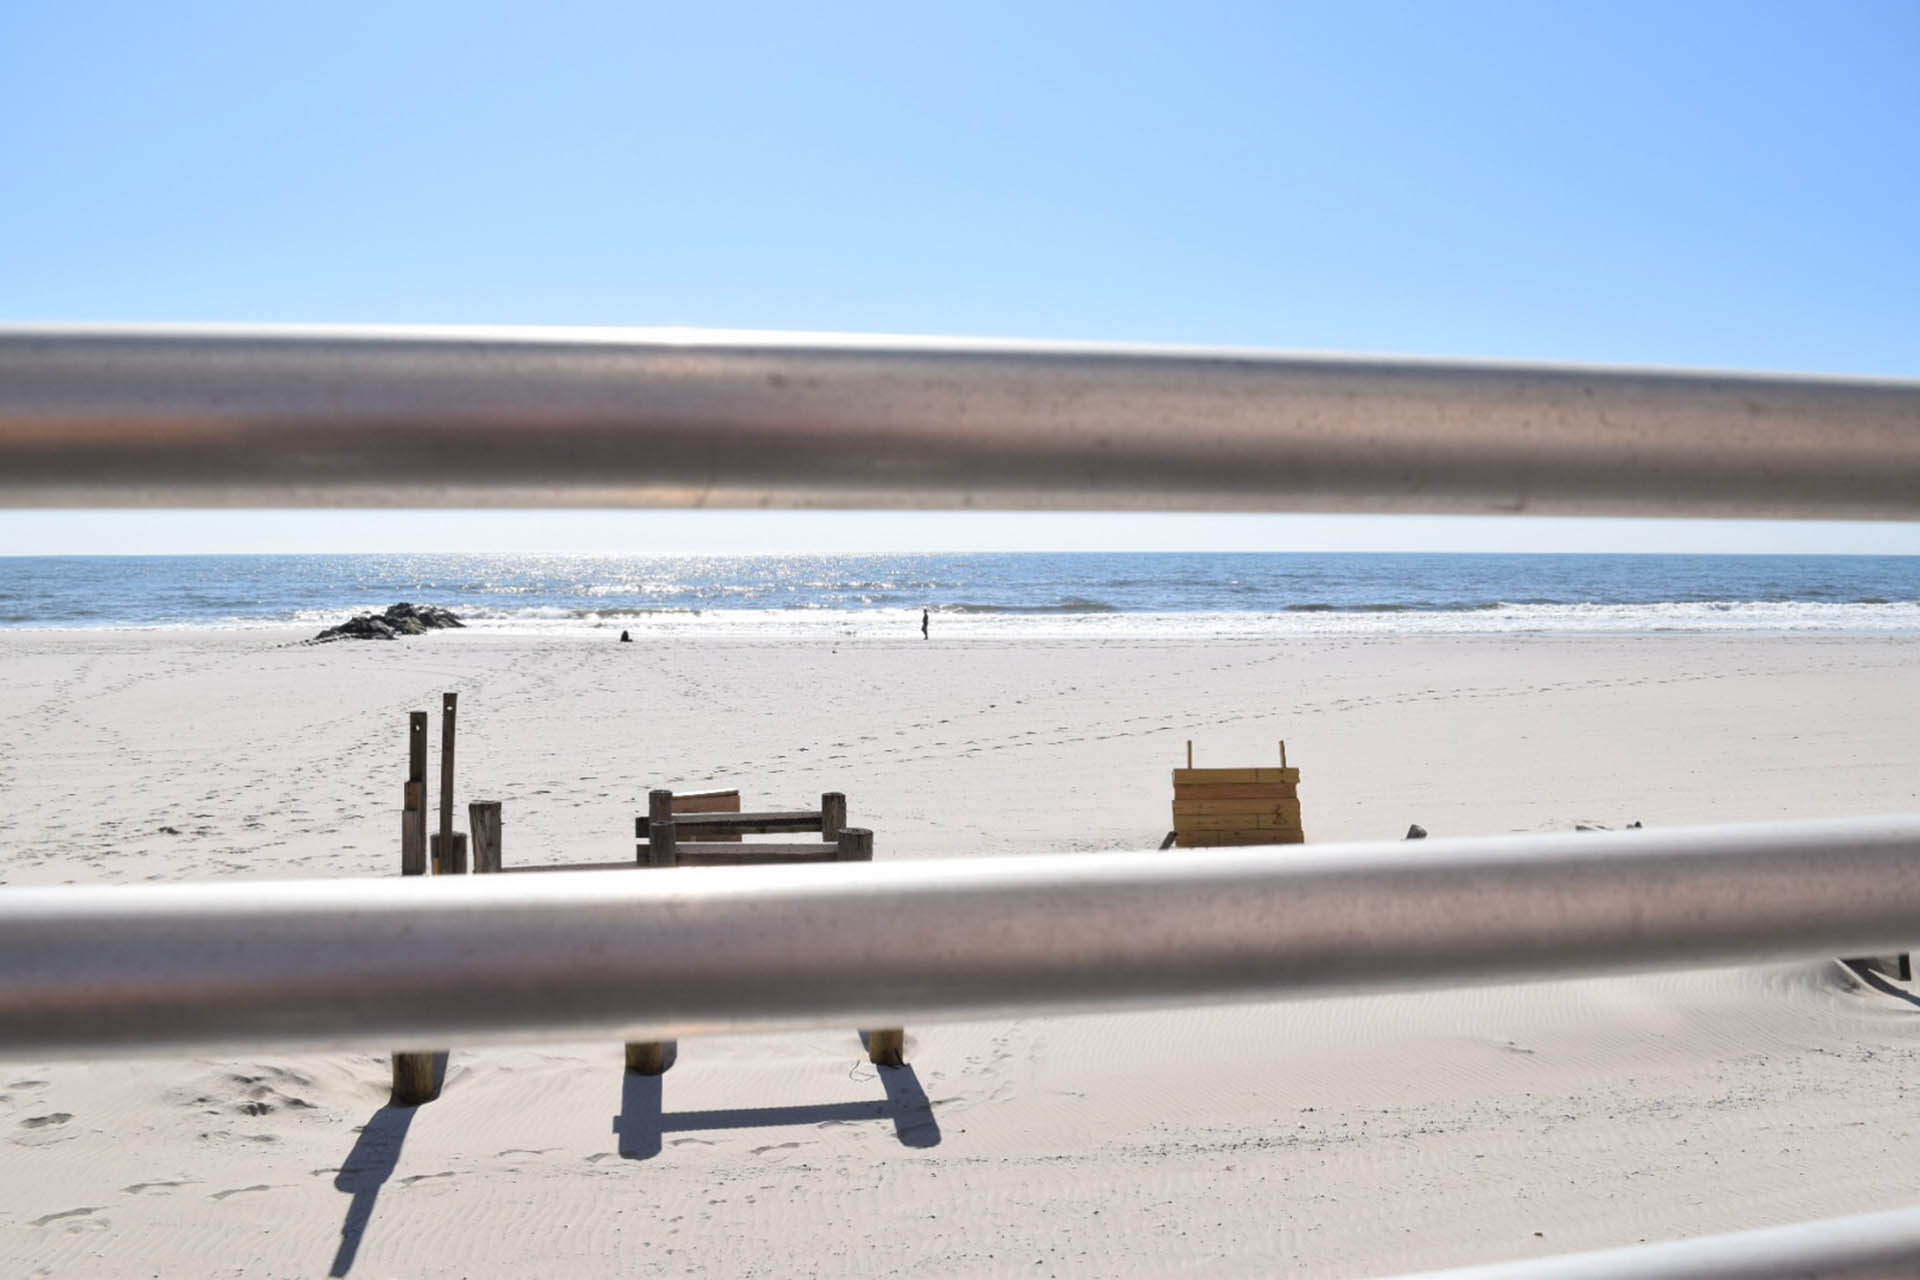
beach, sea, coast, water, sand, ocean, sky, shore, wave, new york, vehicle, tranquil, bay, blue, arctic, material, body of water, breakwater, banister, long island, mudflat, natural environment